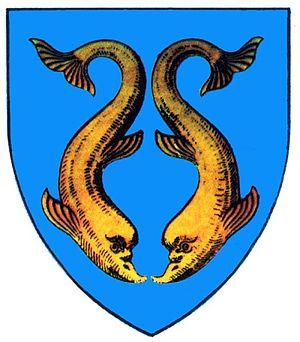
Les parcs nationaux en Roumanie sont des zones naturelles régies par la Loi numéro 5 du 6 mars 2000 et la Décision du Gouvernement numéro 2151 du 30 novembre 2004.
Constanța est un județ de la région traditionnelle de Dobrogée, en Roumanie. Son chef-lieu est Constanța. Le județ possède une frontière internationale avec la Bulgarie au Sud. À l'Ouest, il est limité par le Danube qui le sépare des județe de Călărași, de Ialomița et de Brăila. Au Nord, il est voisin du județ de Tulcea. À l'Est, sa limite est le domaine public maritime de la Mer Noire.
Le despotat de Dobroudja, despotat de Carvouna ou despotat de Dobrogée est un ancien État multiethnique des Balkans qui a existé au Moyen Âge. Issu de la désagrégation du royaume des Bulgares et des Valaques, la Dobrogée s'est transformée en despotat indépendant dont l'existence a été abrégée par la conquête ottomane du Sud-Est de la péninsule balkanique.